Four Tet

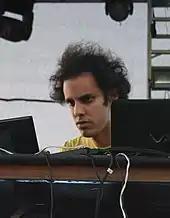
Four Tet performing in 2011 in Los Angeles, California

In 2008, he collaborated with composer David Arnold to write "Crawl, End Crawl", the song used for the end credits of the film "Quantum of Solace". He worked on a secret collaboration with former schoolmate Burial the following year.